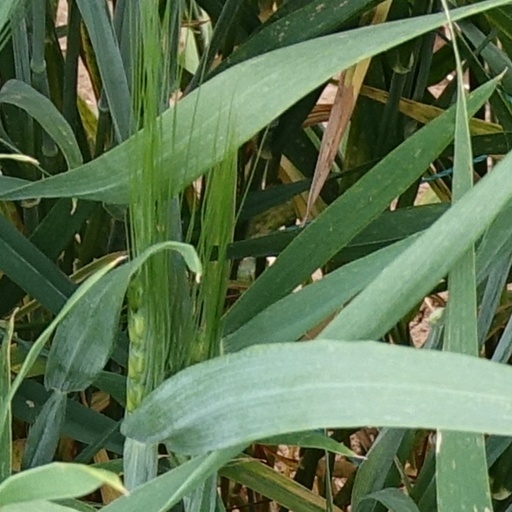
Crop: wheat